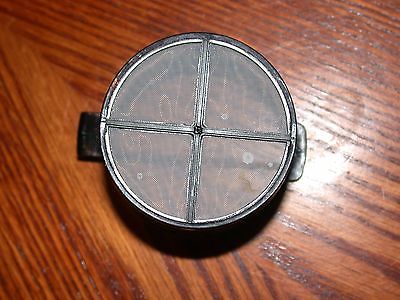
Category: coffee maker